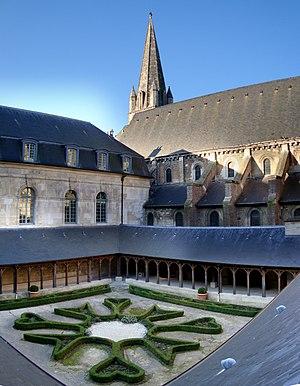
Cet article recense les monuments historiques de l'arrondissement du Havre, dans le département de la Seine-Maritime, en France.
L'abbaye de Montivilliers est un ancien monastère bénédictin de femmes, fondé entre 682 et 684 par saint Philibert dans la ville de Montivilliers, en Seine-Maritime.